Dinah Soar

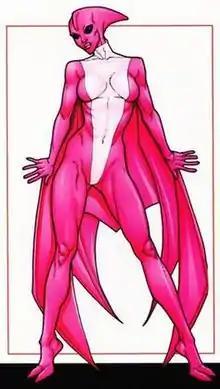
Dinah Soar as depicted in "Deadpool Corps: Rank and Foul" (March 2010). Art by Gus Vazquez.

Dinah Soar is a fictional superheroine appearing in American comic books published by Marvel Comics. Her name is a pun on the word "dinosaur".